Gargoyle's Quest

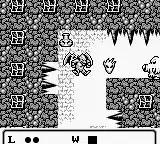
Gameplay screenshot

The game consists of two gameplay styles. One half has the player traverse an overhead view, either on the world map or in towns. This is broken up by the other type of content: individual, action-platforming levels that sometimes feature a boss at the end. While traversing in the sections with an overhead view, the player is able to talk with residential ghouls and, if outside a town, is susceptible to random battle encounters. The player then must defeat the enemies in order to return to the overhead-view map. While on the overhead map, the player occasionally comes across ghouls who want to fight Firebrand for various reasons.